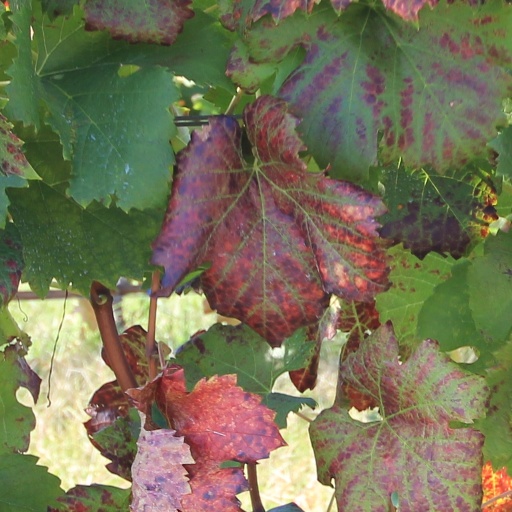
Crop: grape